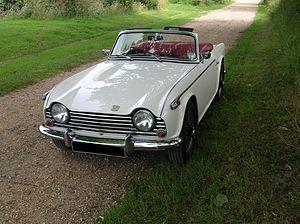
Les Triumph TR5 2500 sont des modèles d'automobile coupé cabriolet du constructeur automobile anglais Triumph, produites entre 1967 et 1969.